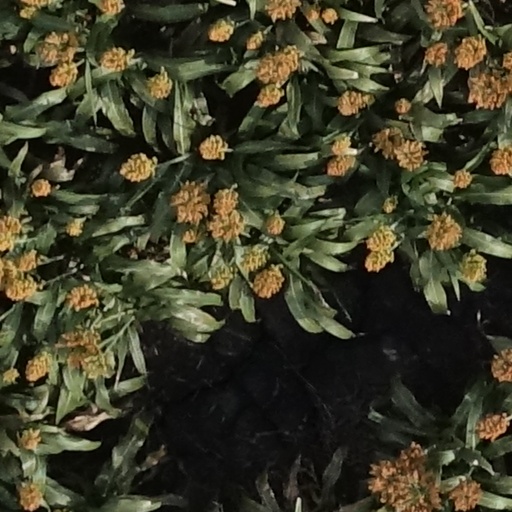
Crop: sorghum